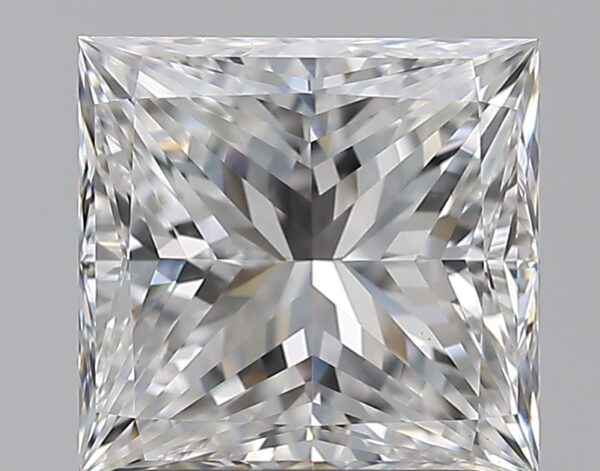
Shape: princess
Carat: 2
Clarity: VVS2
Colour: E
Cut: VG
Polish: EX
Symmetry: EX
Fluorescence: F
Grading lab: GIA
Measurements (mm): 6.92 x 6.67 x 5.07